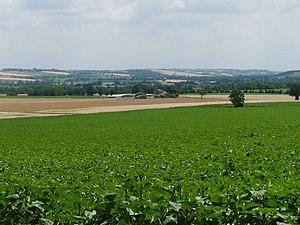
Vue vers le nord-est depuis le bourg de Francarville, Haute-Garonne, France
Francarville est une commune française située dans le département de la Haute-Garonne en région Occitanie.